Osmoregulation

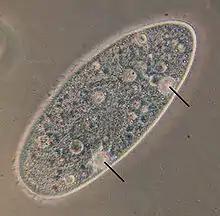
Protist "Paramecium aurelia" with contractile vacuoles.

Amoeba makes use of contractile vacuoles to collect excretory wastes, such as ammonia, from the intracellular fluid by diffusion and active transport. As osmotic action pushes water from the environment into the cytoplasm, the vacuole moves to the surface and pumps the contents into the environment.